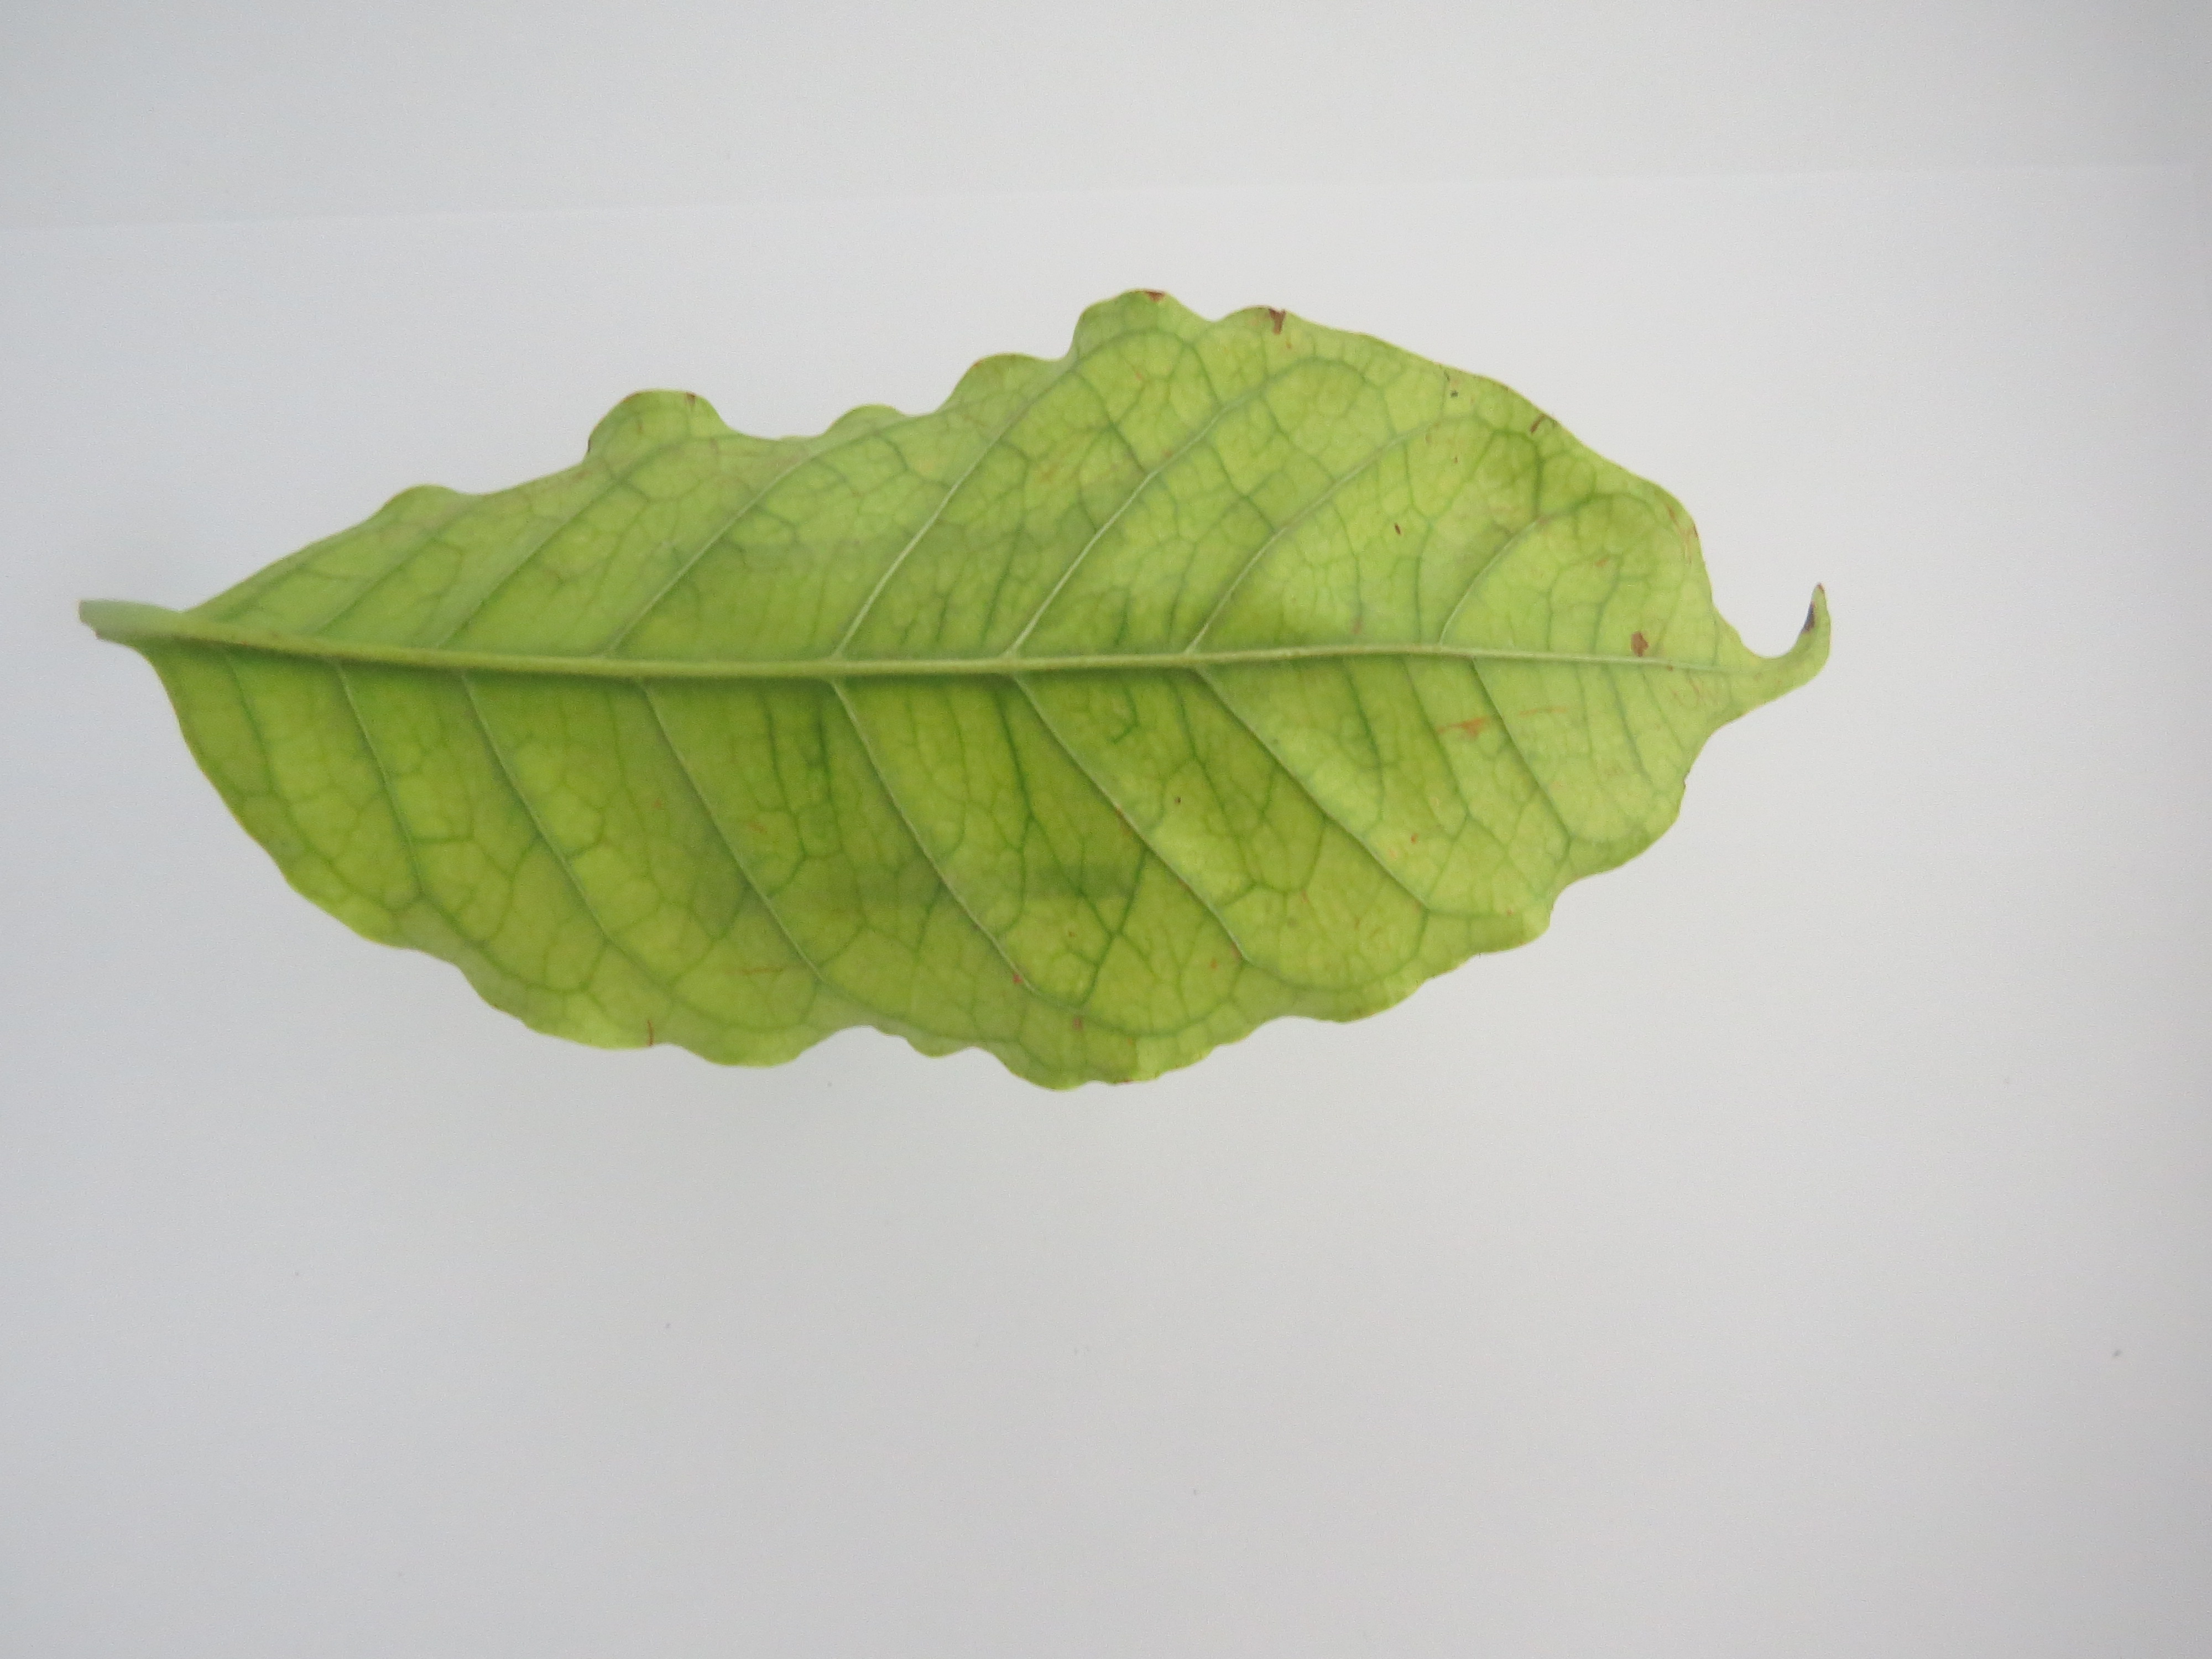
Label: calcium-Ca